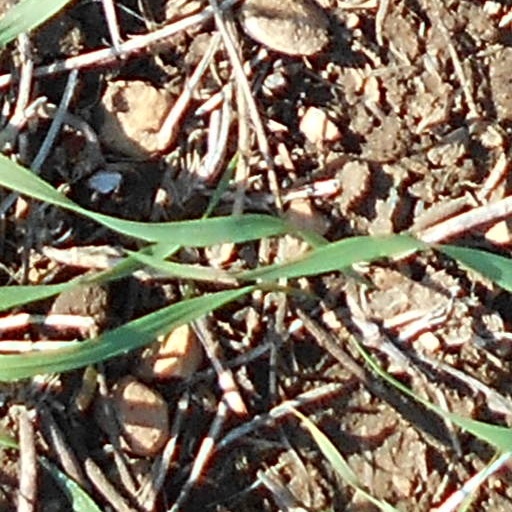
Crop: wheat